Perimeter Center

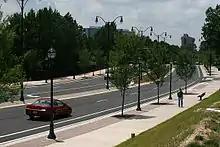
Perimeter Parkway

Pill Hill — nicknamed for its cluster of hospitals and doctors’ offices — is located near the intersection of Georgia 400 and Interstate 285, on the Sandy Springs side of Perimeter. Pill Hill has become the health-care mecca of Atlanta, with three hospitals, hundreds of physician practices, multiple outpatient centers and support services making it a premier location for medical practices. Pill Hill has grown exponentially since it began taking shape in the late 1960s when Scottish Rite, which was previously a children’s convalescent home, expanded into a full-fledged medical center in 1965. Northside Hospital became the first major medical provider to build on Pill Hill in 1970, and Saint Joseph’s was built soon after. The area has seen a major transformation over the past 40 years, as Northside has grown from 250 beds to 537 beds, while Saint Joseph’s completed a 64-bed expansion in 2005 to bring it to a total of 410 beds. MARTA serves the district through the Medical Center Station.